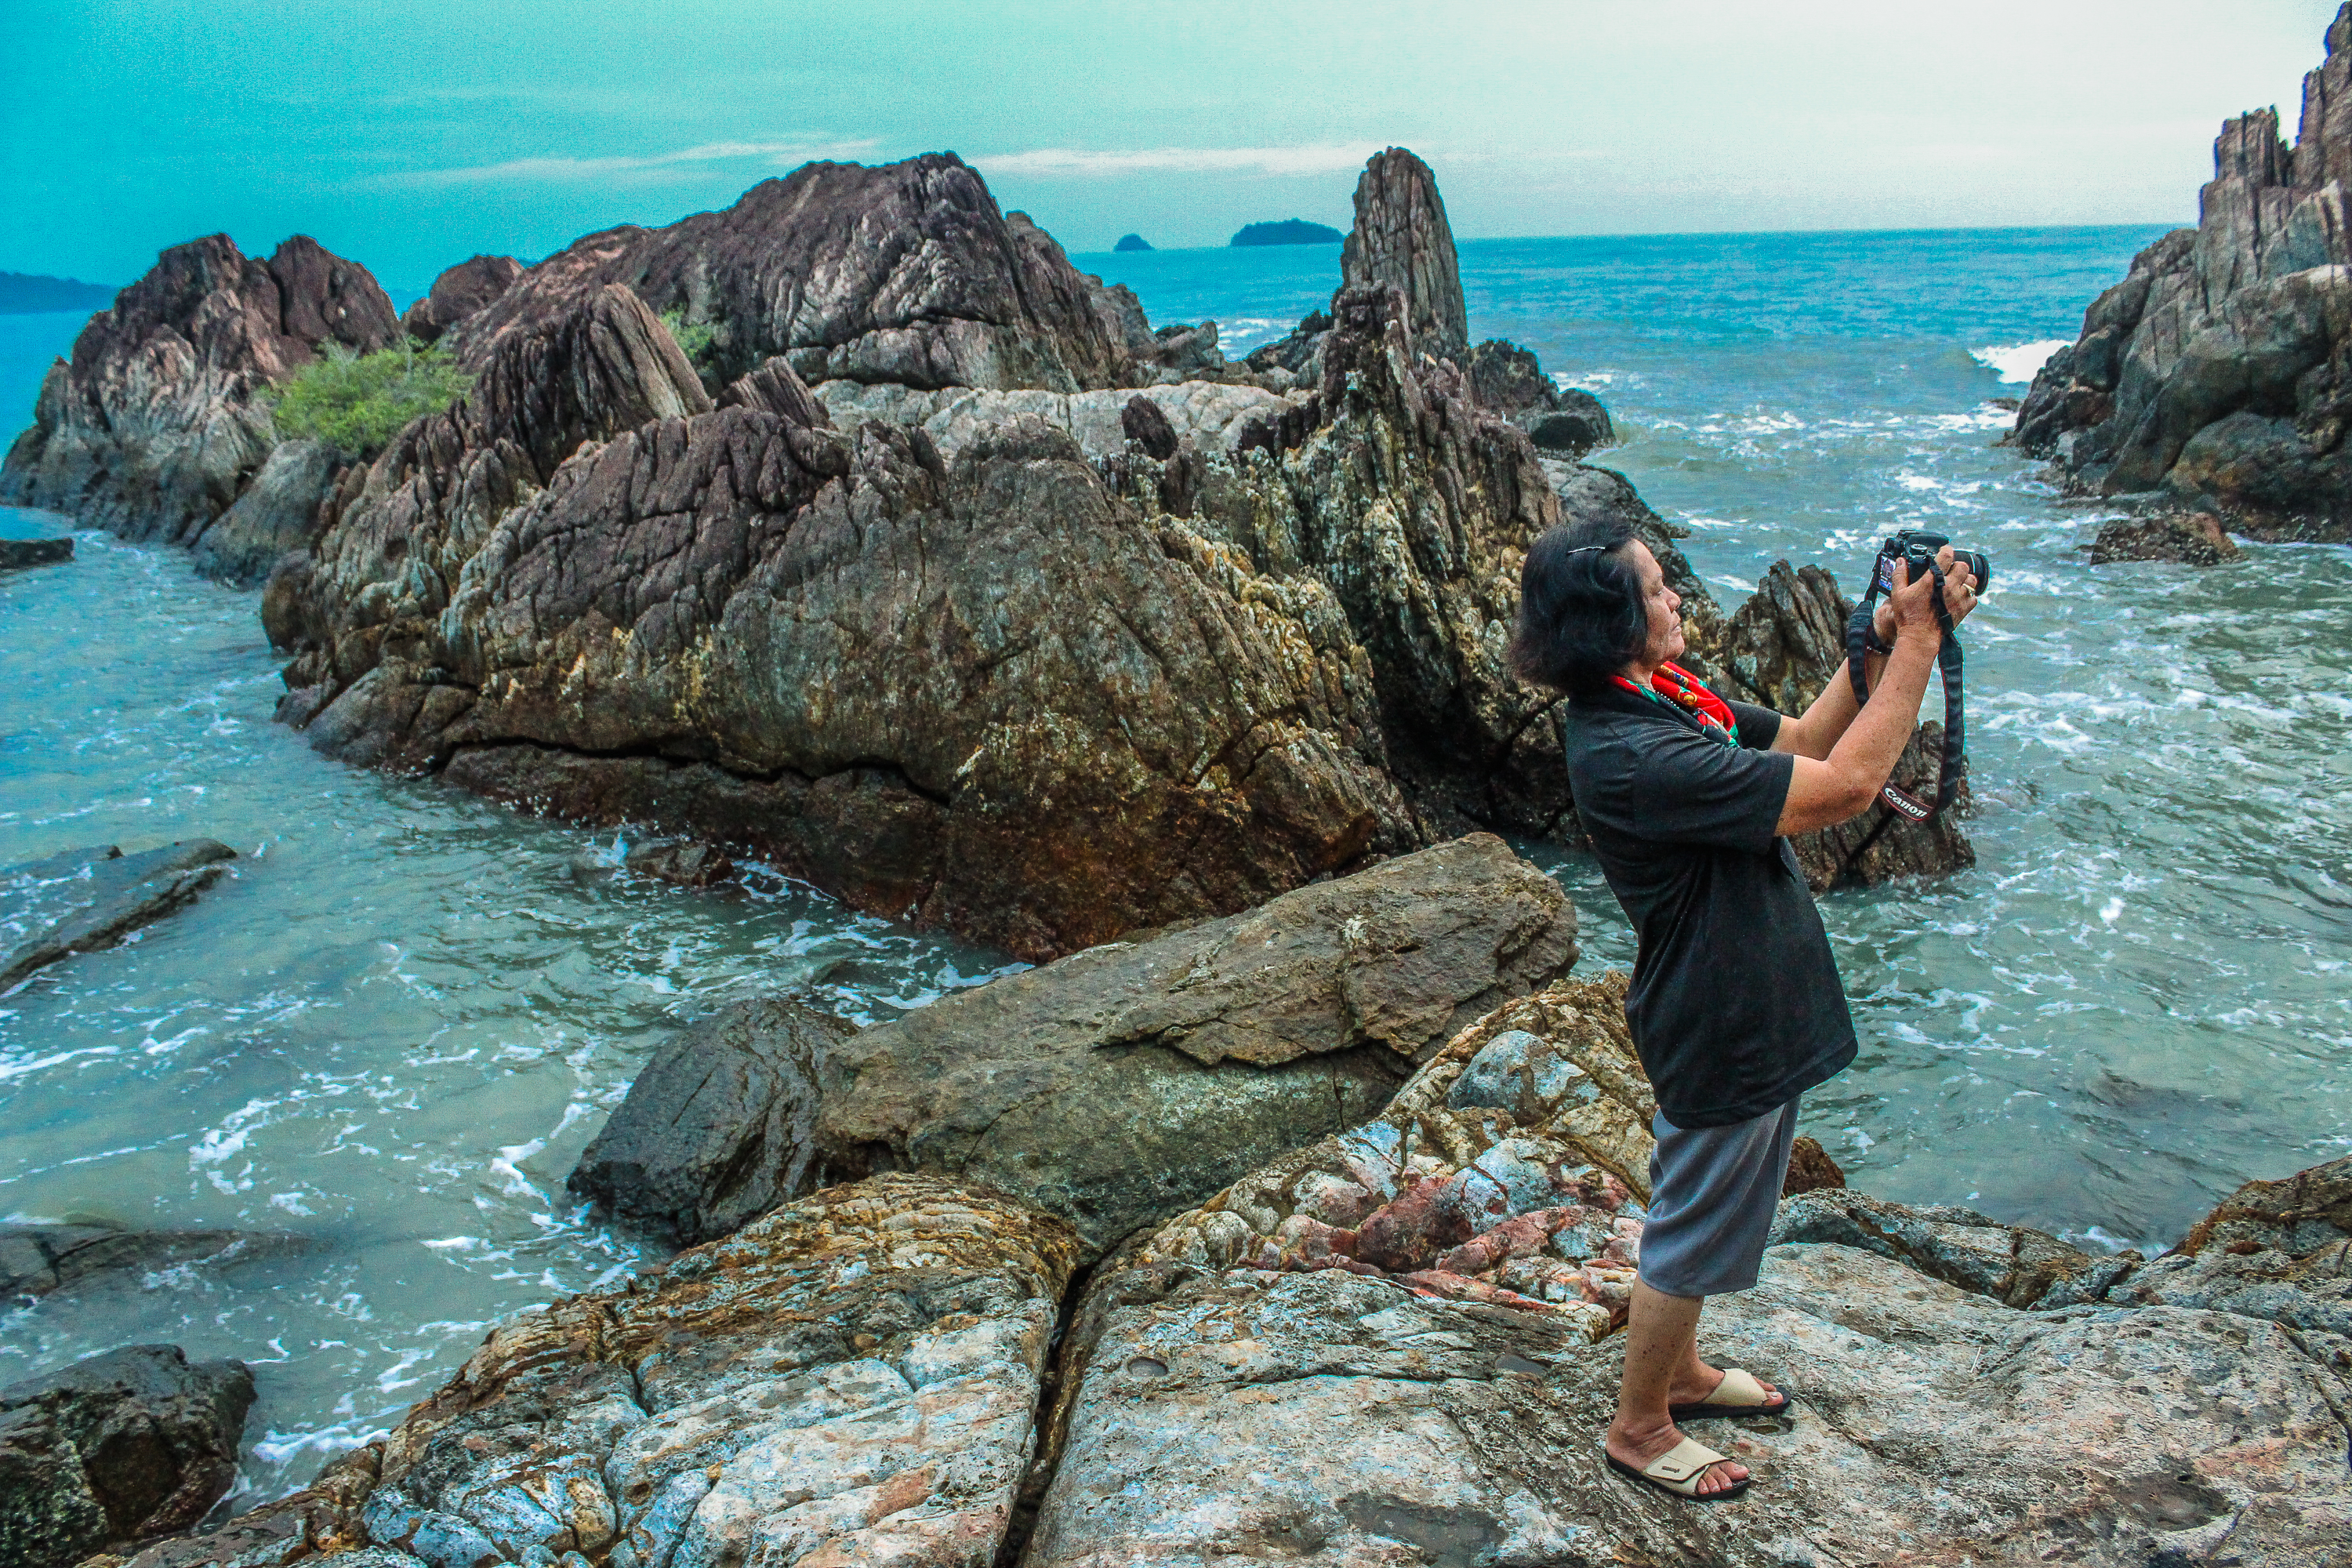
thailand, nature, tropical, sea, island, landscape, travel, ocean, water, blue, paradise, sky, beach, tree, summer, resort, chang, asia, sunny, green, relax, nobody, exotic, palm, tourism, beautiful, koh, coast, vacation, rock, promontory, coastal and oceanic landforms, cape, shore, cliff, terrain, klippe, wave, fun, bay, formation